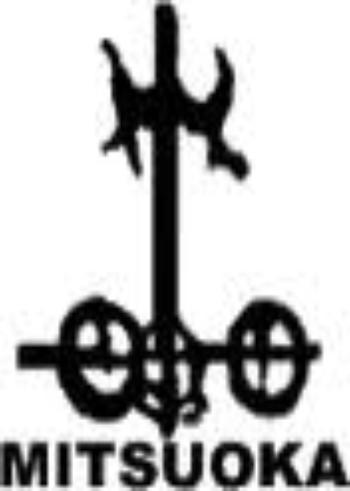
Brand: mitsuoka-1
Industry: Transportation